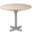
Label: table